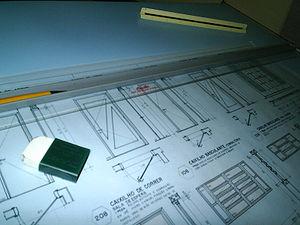
L'architecture aux États-Unis est diverse selon les périodes et les régions et s'est construite dans un premier temps grâce aux apports extérieurs, essentiellement européens, avant de connaitre une forte modernisation et d'influencer le monde entier au XXᵉ siècle, dont l'Europe en retour. Cette architecture est marquée par l'éclectisme, car elle puise ses sources principalement dans les différents styles historiques de l'architecture européenne, mais aussi par un gigantisme nouveau, symbole de la puissance économique atteinte par le pays, ainsi que par une certaine avance technologique relativement à son époque.
Un dessin d'architecture est un dessin de tout type et nature, utilisé dans le domaine de l'architecture.